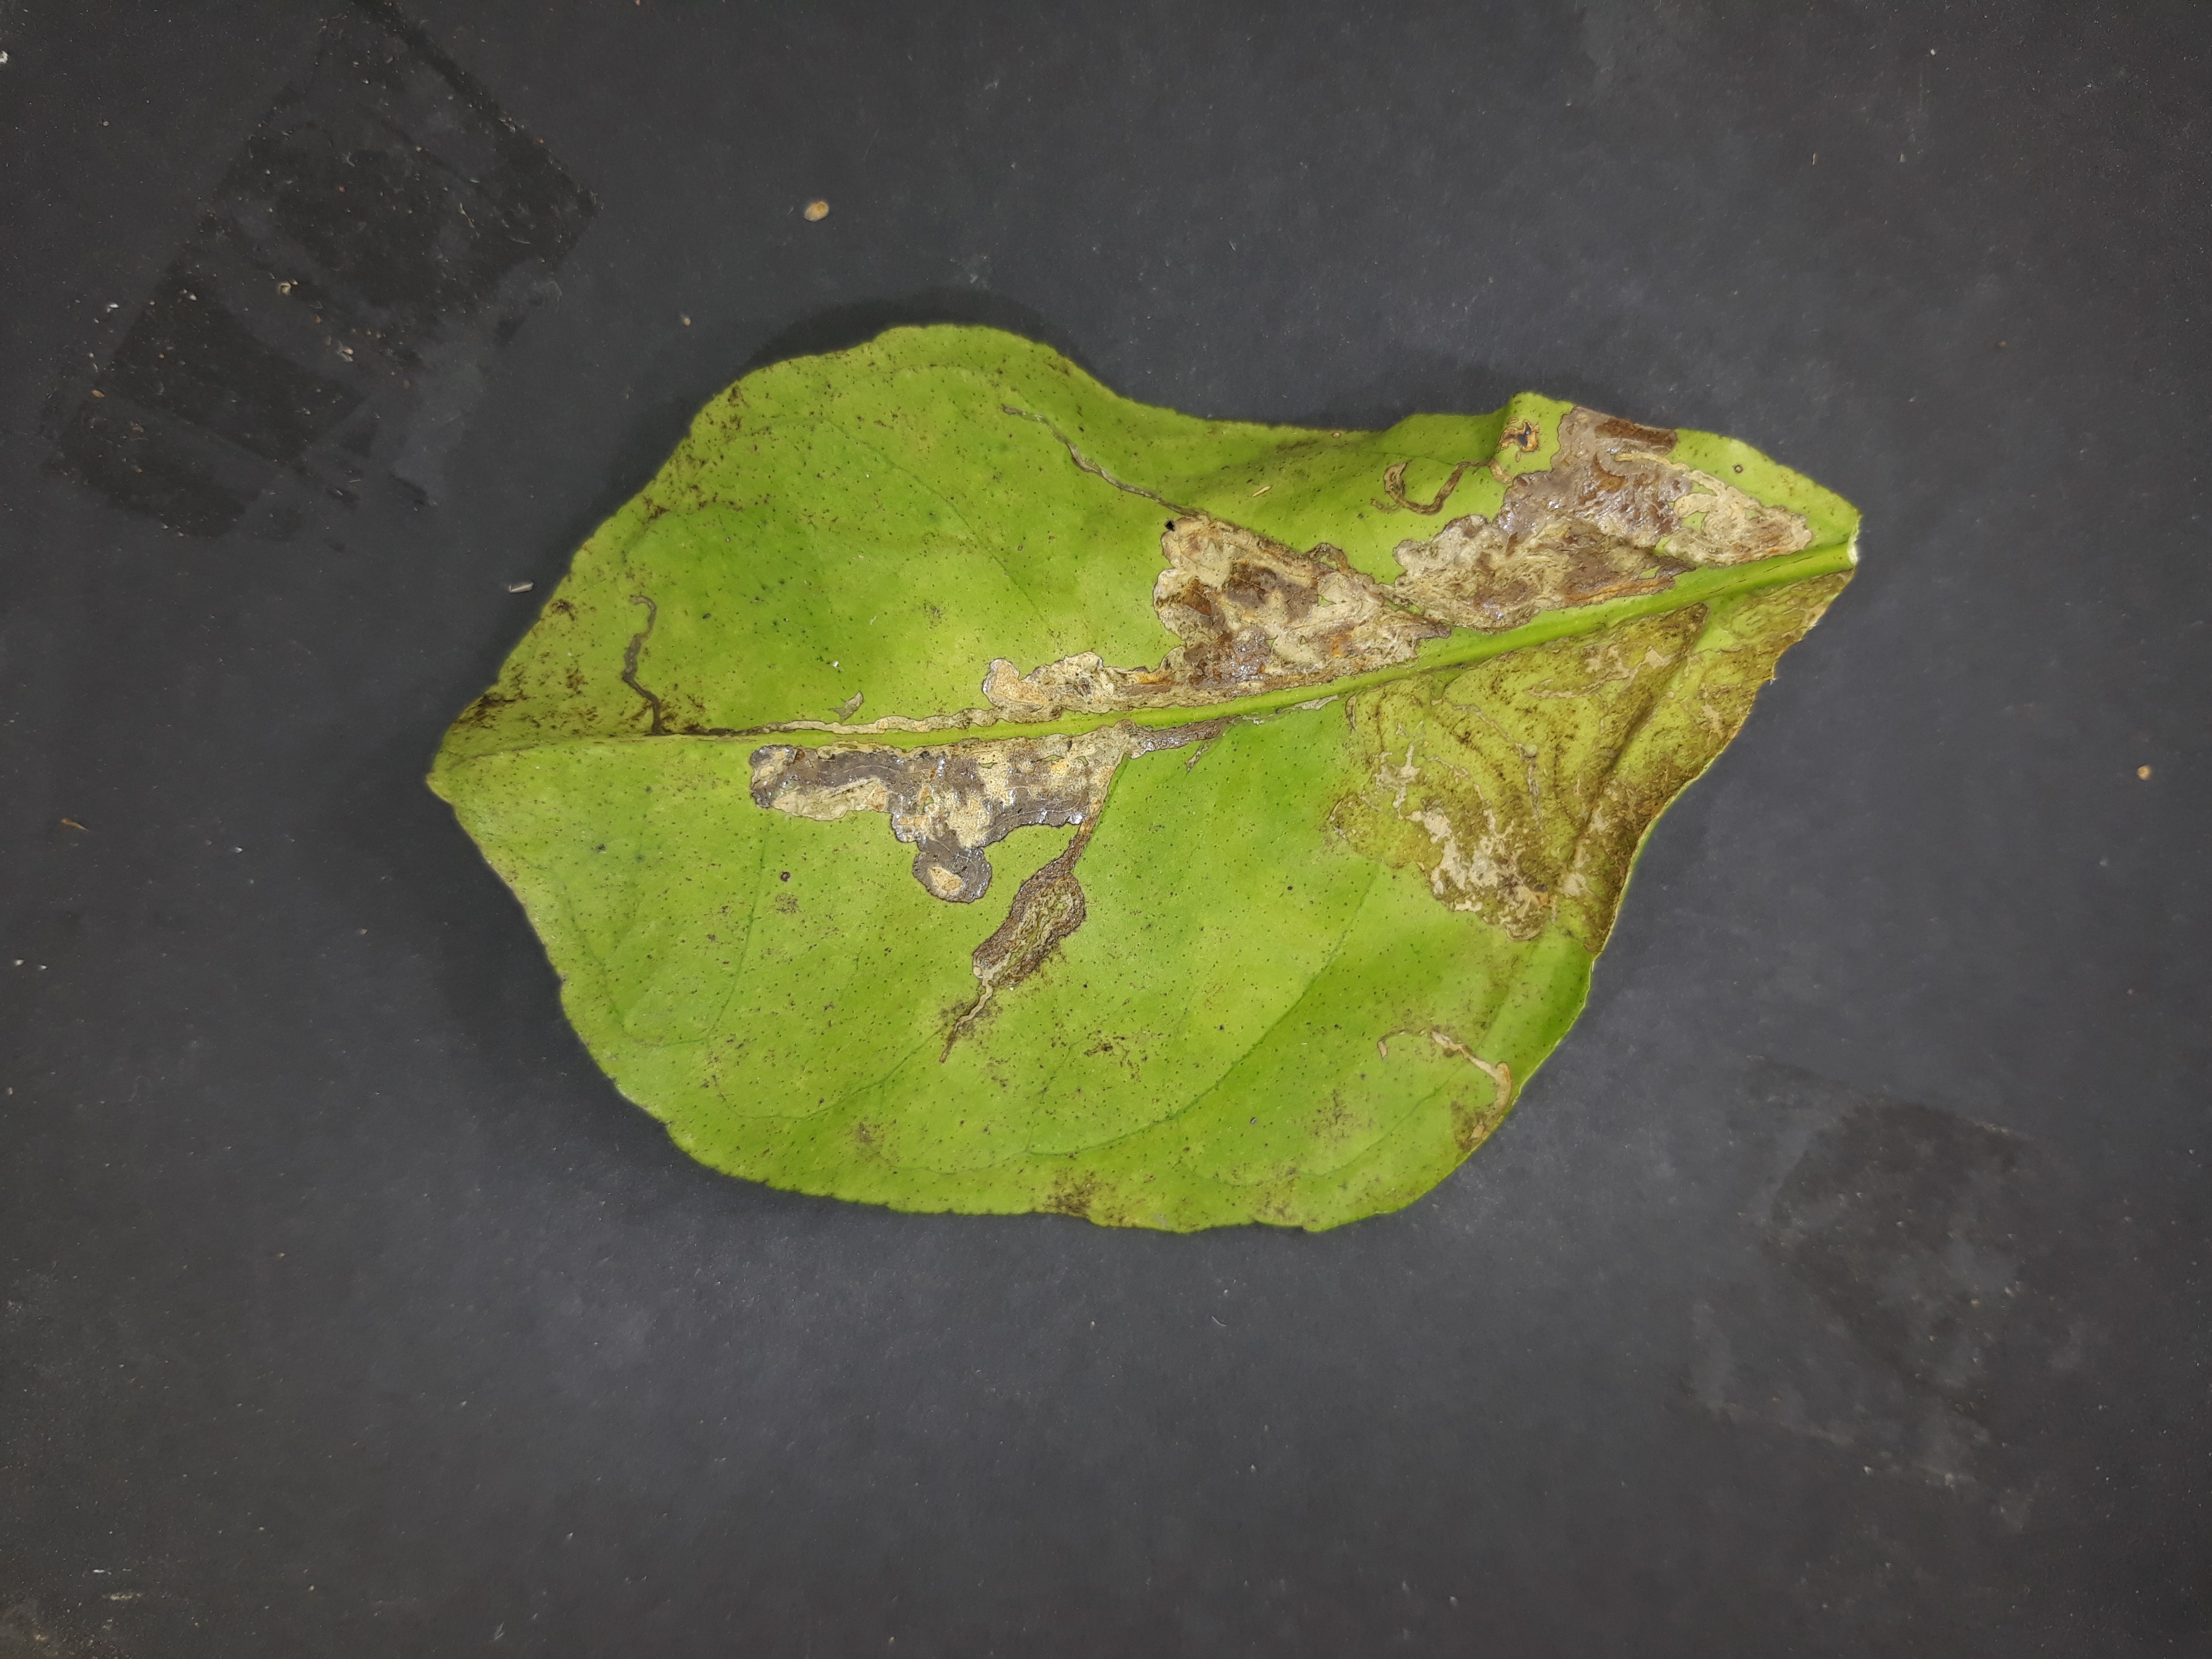
Label: Citrus_leafminer